Kingsley House (Rehoboth, Massachusetts)

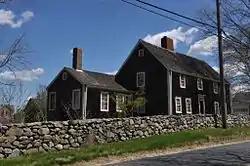

The Kingsley House is a historic First Period house at 108 Davis Street in Rehoboth, Massachusetts in the United States. The oldest portion of this house is estimated to have been built around 1680, making it the oldest structure in Rehoboth. It was listed on the National Register of Historic Places in 1983, where it is listed at 96 Davis Street.